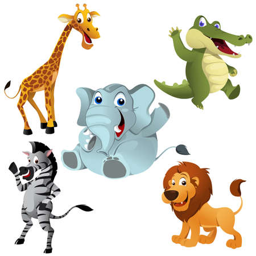
a vector illustration of animals sets vector